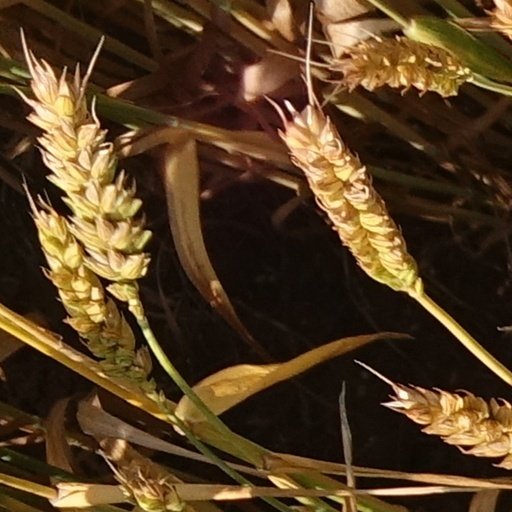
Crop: wheat